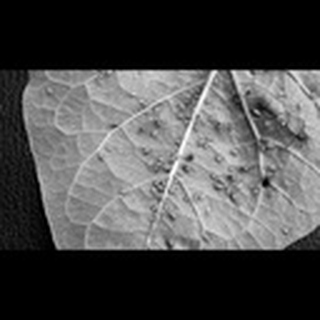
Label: cotton_aphids